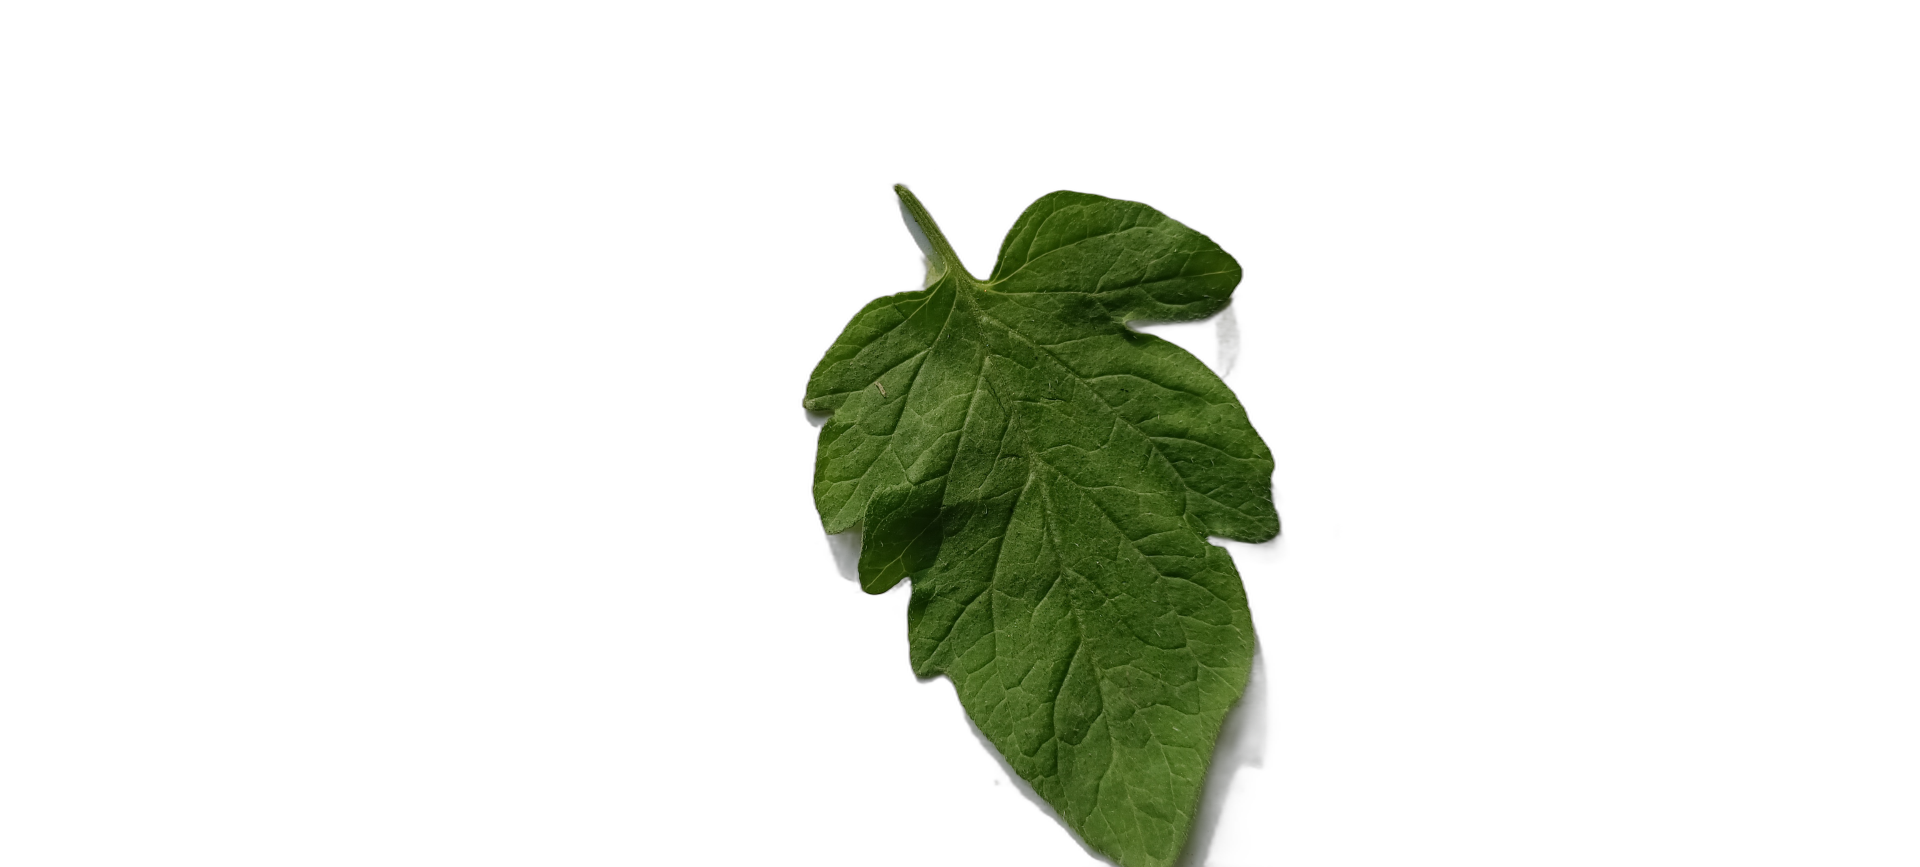
Crop: Tomato
Label: Healthy